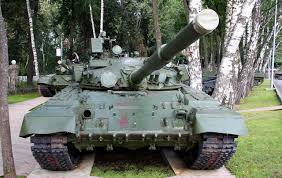
Label: Tank